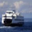
Label: ship